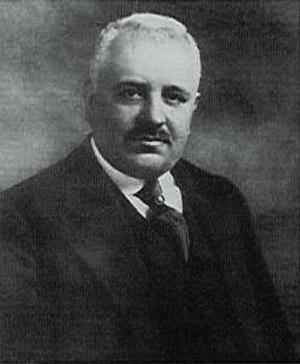
L'expression « question méridionale » est utilisée pour désigner la situation économique du Mezzogiorno en comparaison aux autres régions de l'Italie et notamment au nord.
L’origine de la Question méridionale est un sujet politico-historique controversé portant sur l'origine des différences économiques et sociales entre le sud et le nord de l'Italie.
Francesco Saverio Nitti est un homme politique italien. Il est président du conseil des ministres du Royaume d'Italie du 23 juin 1919 au 15 juin 1920 et à plusieurs reprises ministre. Il est le premier Président du Conseil provenant du Parti radical historique. Il occupe un rôle politique décisif lors de la Première Guerre mondiale et de l'après-guerre. Il se préoccupa des problèmes du Mezzogiorno, voyant dans l'industrialisation la solution aux problèmes économiques et sociaux de la région.